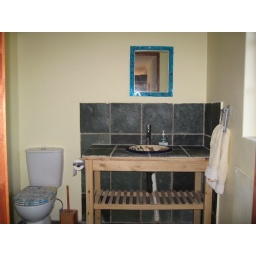
The guest bathroom in the cottage got the left-over yellow paint.